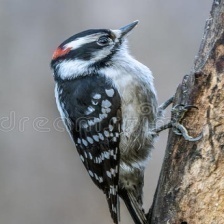
Species: DOWNY WOODPECKER
Scientific name: PICOIDES PUBESCENS